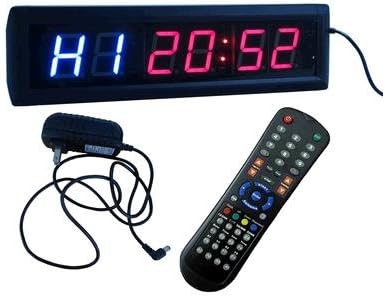
GOODRELIISH Fitness Interval Timer Stopwatch Wall Clock w/IR Remote Control(14"x4"x1.5") 商品名称
Category: Amazon Home
When you are doing the ultimate in training and intensity you need the ultimate wall clock. Our Interval Timer is perfect for your Crossfit Gym, Garage Gym or basement. The ability to program and save individual workout times with the ease of use you get from a simple stopwatch, this wall clock will get the job done. Up to 6 digits on the display. When each timer is started the clock starts a 10 second countdown and a beep on 3, 2, 1, Go! Clock Dimensions: 13.7"x3.9"x1.5". Also has Programmable Clock 12/24 Hours (HH:MM format), 12H display format: H2 HH：MM, 24H display format: H1 HH：MM. One Year Limited Warranty! Warranty covers repair or replacement of wall clock for any irregularities during normal use. Any damage incurred on the user's part is not covered.
Features: Multiple functions -- interval timing(F & C training time & rest time), wall clock(H1/H2 hh:mm),Stopwatch, countdown(dn MM:SS),count up(up MM:SS) | stopwatch count from 00 00:00 to 99 59:59 in mints secs and hundreds of secs; | count up from 00:00 to 99:59 in mints secs and can start at any time between 00:00 and 99:59 | countdown from 99:59 to 00:00 in mints secs and can start a count down at any time between 99:59 and 00:00 | Save up to 10 preset workout times, and can assign your preferences to each shortcut key. Say you want to assign your tabata training to shortcut key P1, next time you can just press the number 1, you can quick access your tabata training.